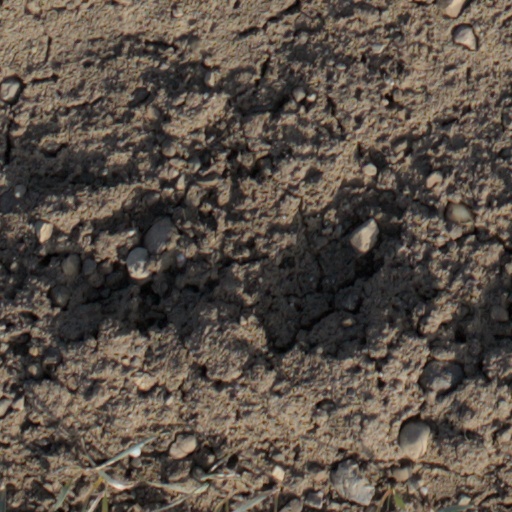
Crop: wheat